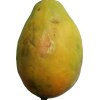
Label: papaya